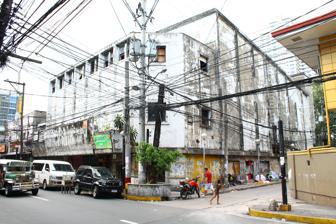
Building: Gaiety Theater (Manila)
Country: Philippines
Year built: 1935
Gaiety Theater The Gaiety Theater is located at Del Pilar Street in the Ermita district of the city of Manila. It was designed by Juan Nakpil in 1935 and is now in dilapidated state. Address Del Pilar Street Location Ermita, Manila Coordinates 14°34′27″N 120°58′55″E / 14.5742°N 120.9819°E / 14.5742; 120.9819 Construction Opened 1935 ( 1935 ) Demolished 2016 Architect Juan Nakpil The Gaiety Theater was a stand-alone art deco cinema house located at M.H. del Pilar Street in the Ermita district of the city of Manila . It was designed by Juan Nakpil , National Artist of the Philippines for Architecture, in 1935. The construction of these early theaters in the City of Manila provided the venue for early forms of entertainment like bodily , a local adaptation of vaudeville , with most eventually converting to movie theaters with the growth and popularity of Philippine cinema in the metropolis. History The Gaiety Theater was first owned by Harry Brown, the American producer of La vida de Jose Rizal , the first feature film produced in the Philippines. It was known for showing art films patronized by expats and old Spanish families. During the Second World War , its operation was stopped until Karl Nathan obtained permission from the Japanese authorities to reopen it, which at the time was owned by a prominent Filipino family with whom Nathan had struck an agreement, provided he could get the Japanese permit. Tickets to this theater during the Japanese occupation were cheap as compared to other movie houses in downtown Manila. The theater was also used as a place of worship by the Jesus is Lord Cosmopolitan Church . Present Until it was demolished in 2016 several families acting as caretakers of the old cinema were living inside. According to them, there were efforts to resurrect the Gaiety Theater in the 1990s but it failed. As of 2014, the theater was closed and the building remained in a dilapidated state. The roof of the building collapsed years ago leaving the cinema house open to all weather elements contributing to its fast deterioration. References